Albanian piracy

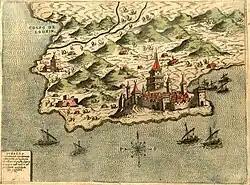
Map of Durrës in 1573 by Simon Pinargenti

In 1602, the Venetian ambassador, Nicolo Molin, complained about the situation, describing the Albanian pirates as "unbearable." In 1605, captain Bernardo Venier attempted to eliminate the pirates but failed. In the same year, the Sultan ordered that the pirates İbrahim ağa of Durrës, Mustafa ağa, Ahmed kahya, Bali, Mustafa, and Hasan kahya be arrested. In 1611, despite warnings from the Sultan, the former sanjakbeg of Karlı-eli (Mehmed bey) and the sanjakbeg of Dukagin (Mehmed bey) continued to raid the Adriatic with their galliots, caiques and fustas. In 1612, Albanian pirates, hired by Ottomans, attacked Venetian ships as a retaliation for the Uskoks raid, according to the Sultan who wrote a letter to the beylerbey of Bosnia: ""Uskoks raided the zone of Makarska (Macarsca) but some Albanian boats attacked them and freed the Turks they had made prisoners; thus, the inhabitants of Gabela and Makarska equipped some kayıks to protect themselves from the pirates"".